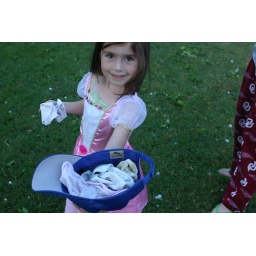
Neighbor girl collects hail stones in a ball cap. She wrapped each one very carefully.